List of presidential trips made by Barack Obama (2014)

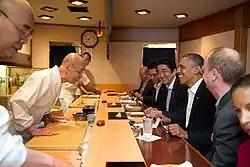
Obama dining with Japanese Prime Minister Shinzō Abe at Sukiyabashi Jiro during his visit to Tokyo, Japan, April 23, 2014

This is a list of presidential trips made by Barack Obama during 2014, the sixth year of his presidency as the 44th president of the United States.